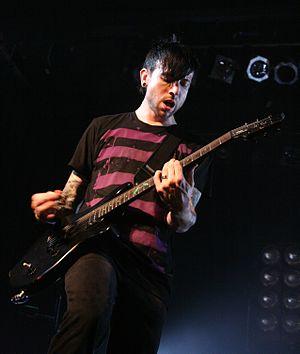
Billy Martin, de son vrai nom William Billy Dean Martin, est guitariste dans le groupe Good Charlotte. Il est né le 15 juin 1981 à Waldorf dans le Maryland.